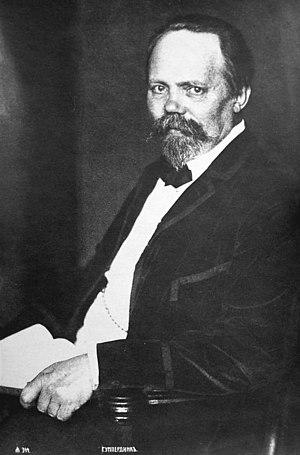
16 février : L'Étoile du Nord, opéra de Giacomo Meyerbeer, créé à l'Opéra-Comique sous la direction de Théophile Tilmant.